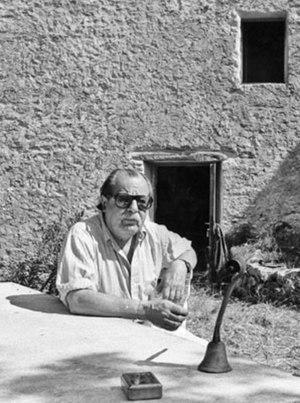
Georges Candilis est un architecte et urbaniste grec.